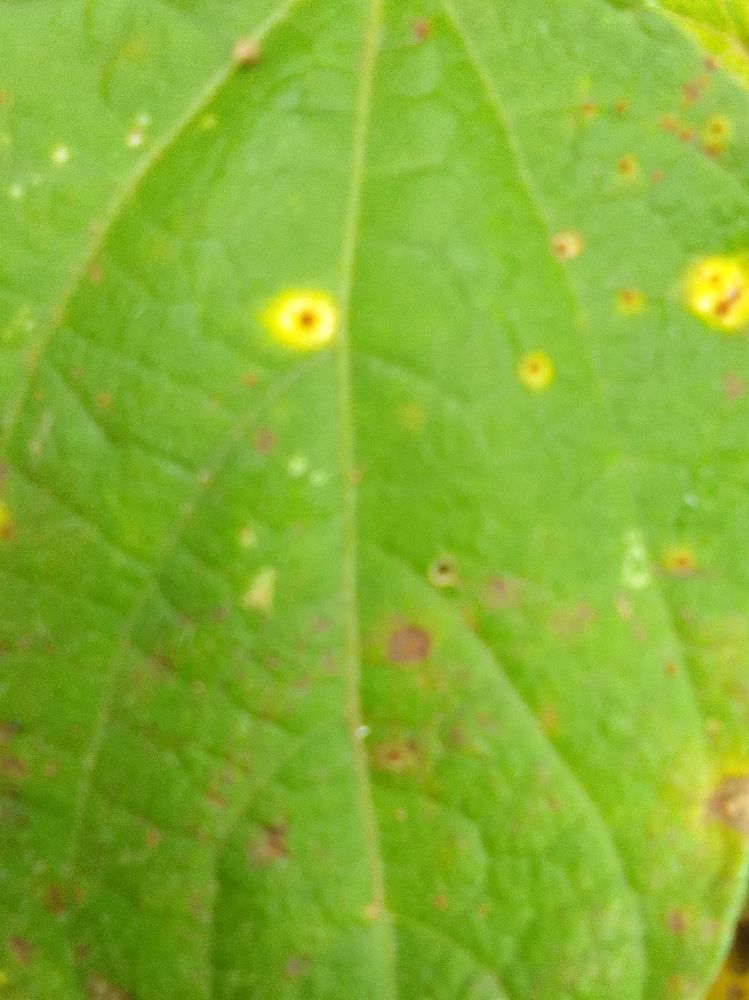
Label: rust